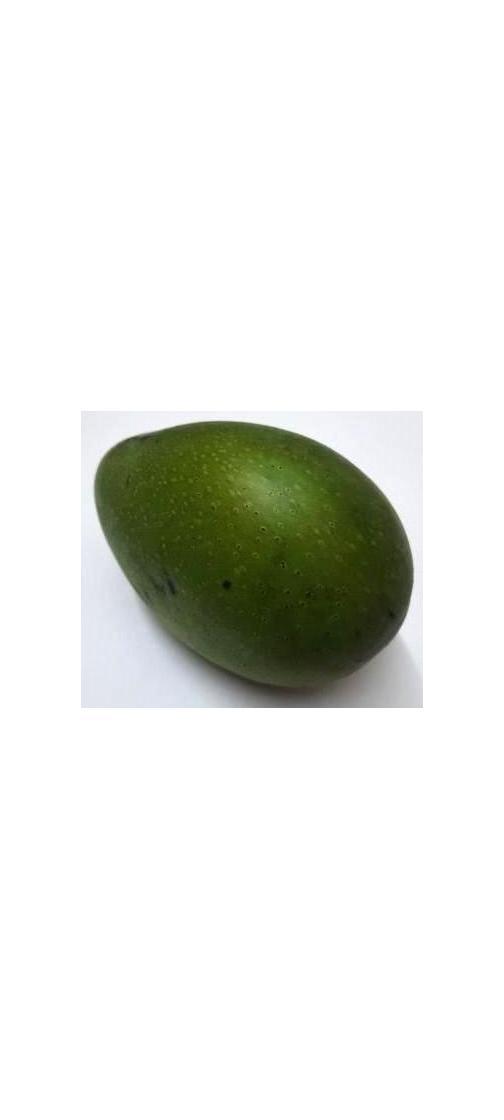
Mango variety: Ashshina Zhinuk